Mika Luttinen

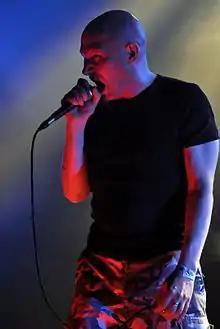
Luttinen at the Kings of Black Metal in Alsfeld in Germany, 2012

Mika Kristian Luttinen is a Finnish vocalist who formed the black metal band Impaled Nazarene in 1990. After numerous line-up changes, he remains the only original member. Besides his main project, Mika has been involved in various other bands around the globe, such as the Canadian metal band Obscene Eulogy and the French black punk band, The Rocking Dildos which was formed by owner of the French label Osmose Productions, Hervé and himself. While in Impaled Nazarene, he was also involved with the band, Diabolos Rising (name later changed to Raism), together with then Rotting Christ keyboard player, Magus Wampyr Daoloth. Luttinen has made notable guest appearances in many bands, such as The Crown, Hypnos, Ancient Rites (Ancient Rites singer Gunther Theys was also Mika's best man at the latter's wedding. Mika has stated that his songwriting is influenced by many early thrash metal bands, such as Sodom and Kreator. Elements of Motörhead's music are also incorporated into his work, such that an Impaled Nazarene single was named Motörpenis.